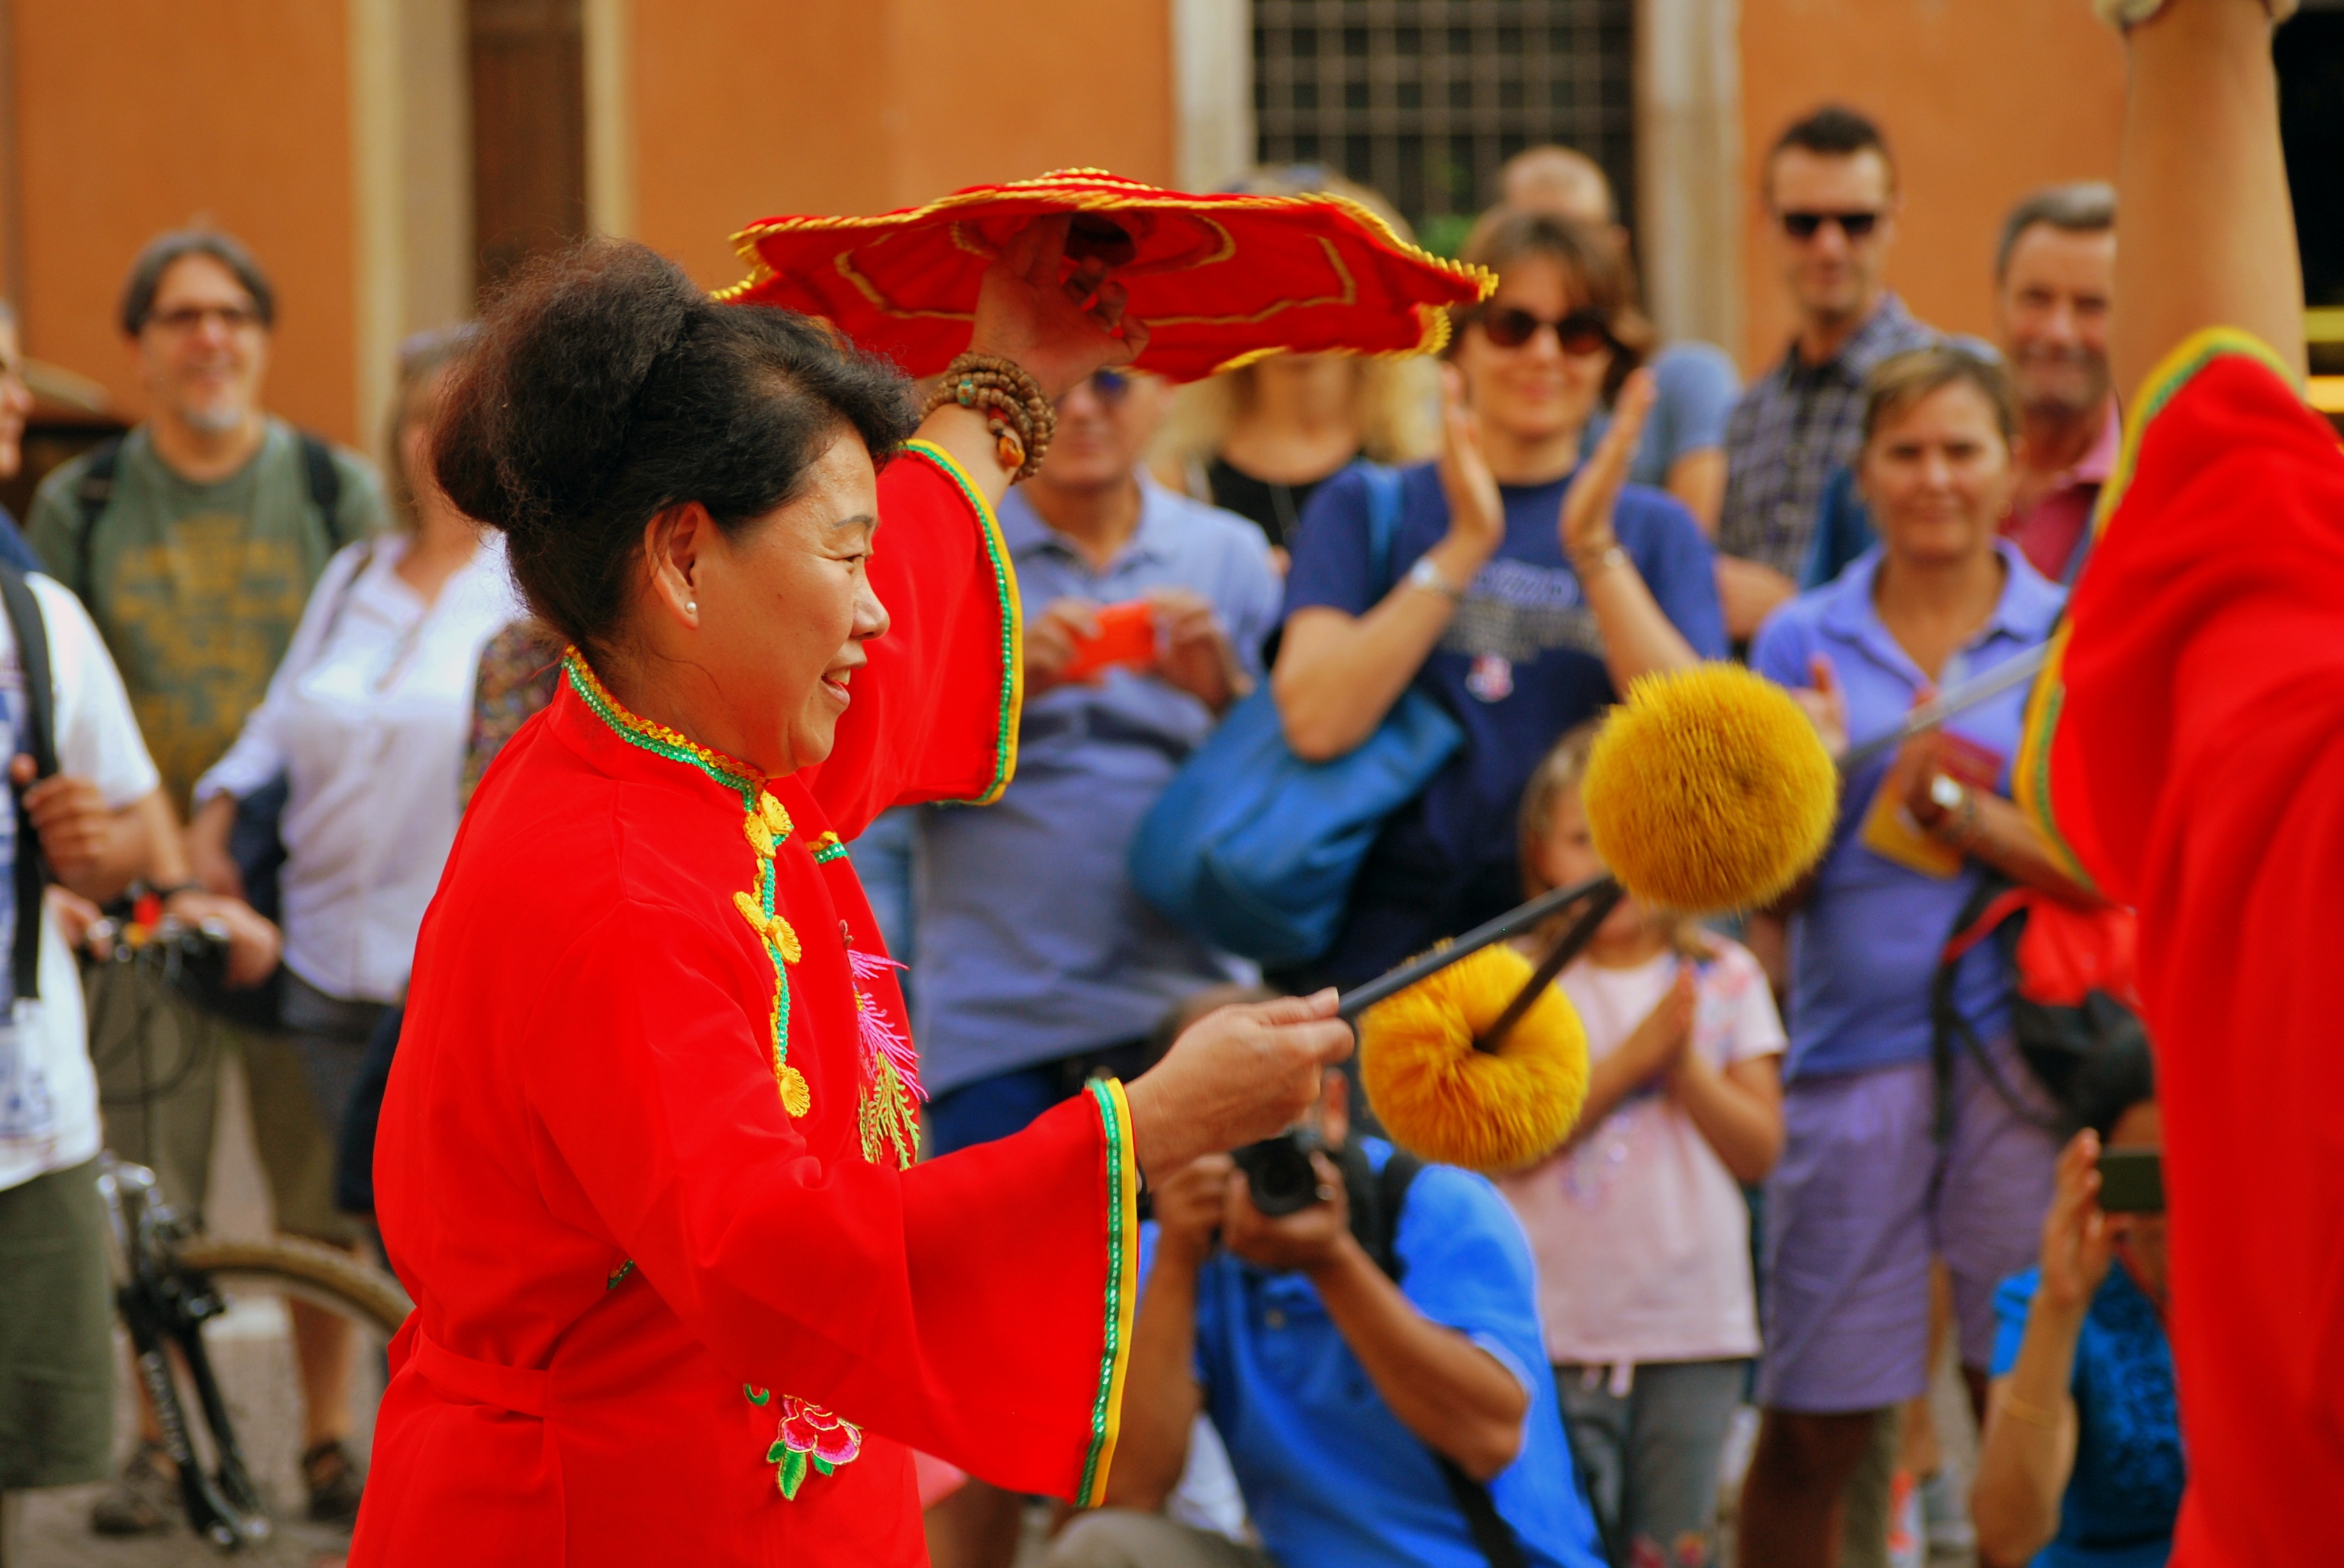
people, woman, play, dance, youth, child, italy, festival, verona, decorated, china, popular, sticks, tocat, ming, fun game